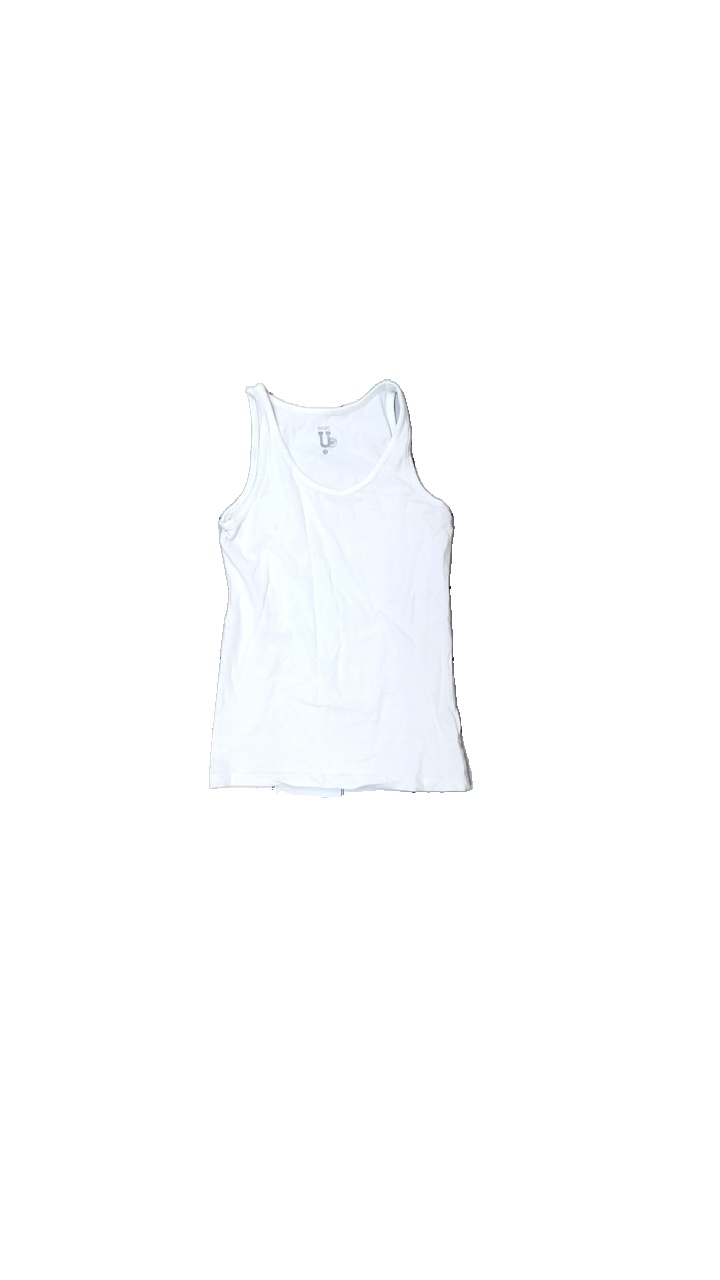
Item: Tank Top (Ladies)
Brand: Basic U
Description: Vit linne
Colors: White
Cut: C-collar
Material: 100% bomull
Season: All
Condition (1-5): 4
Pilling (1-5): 4
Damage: smuts fläck
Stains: Minor
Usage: Export
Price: <50